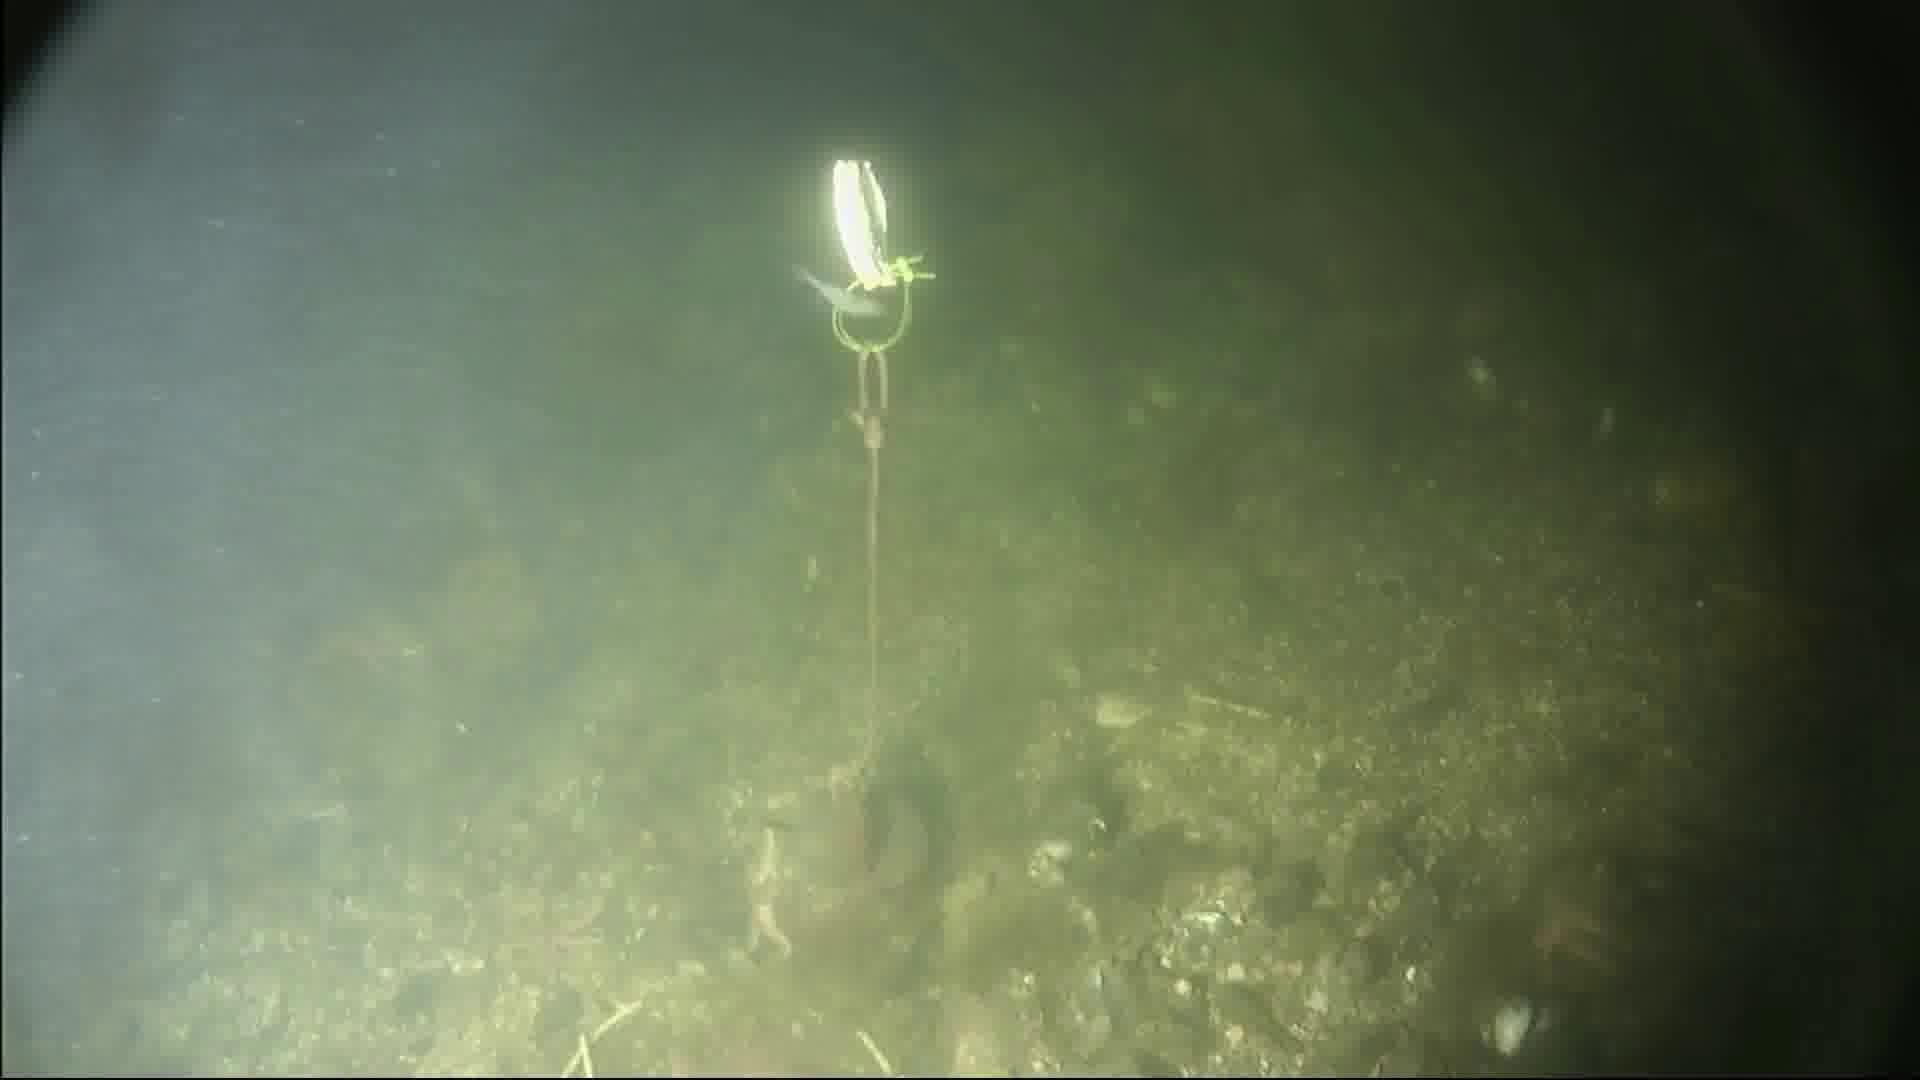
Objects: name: shrimp
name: starfish